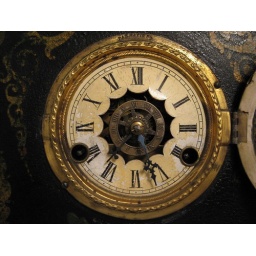
Iron-front shelf clock by unknown maker (IMG_6224)